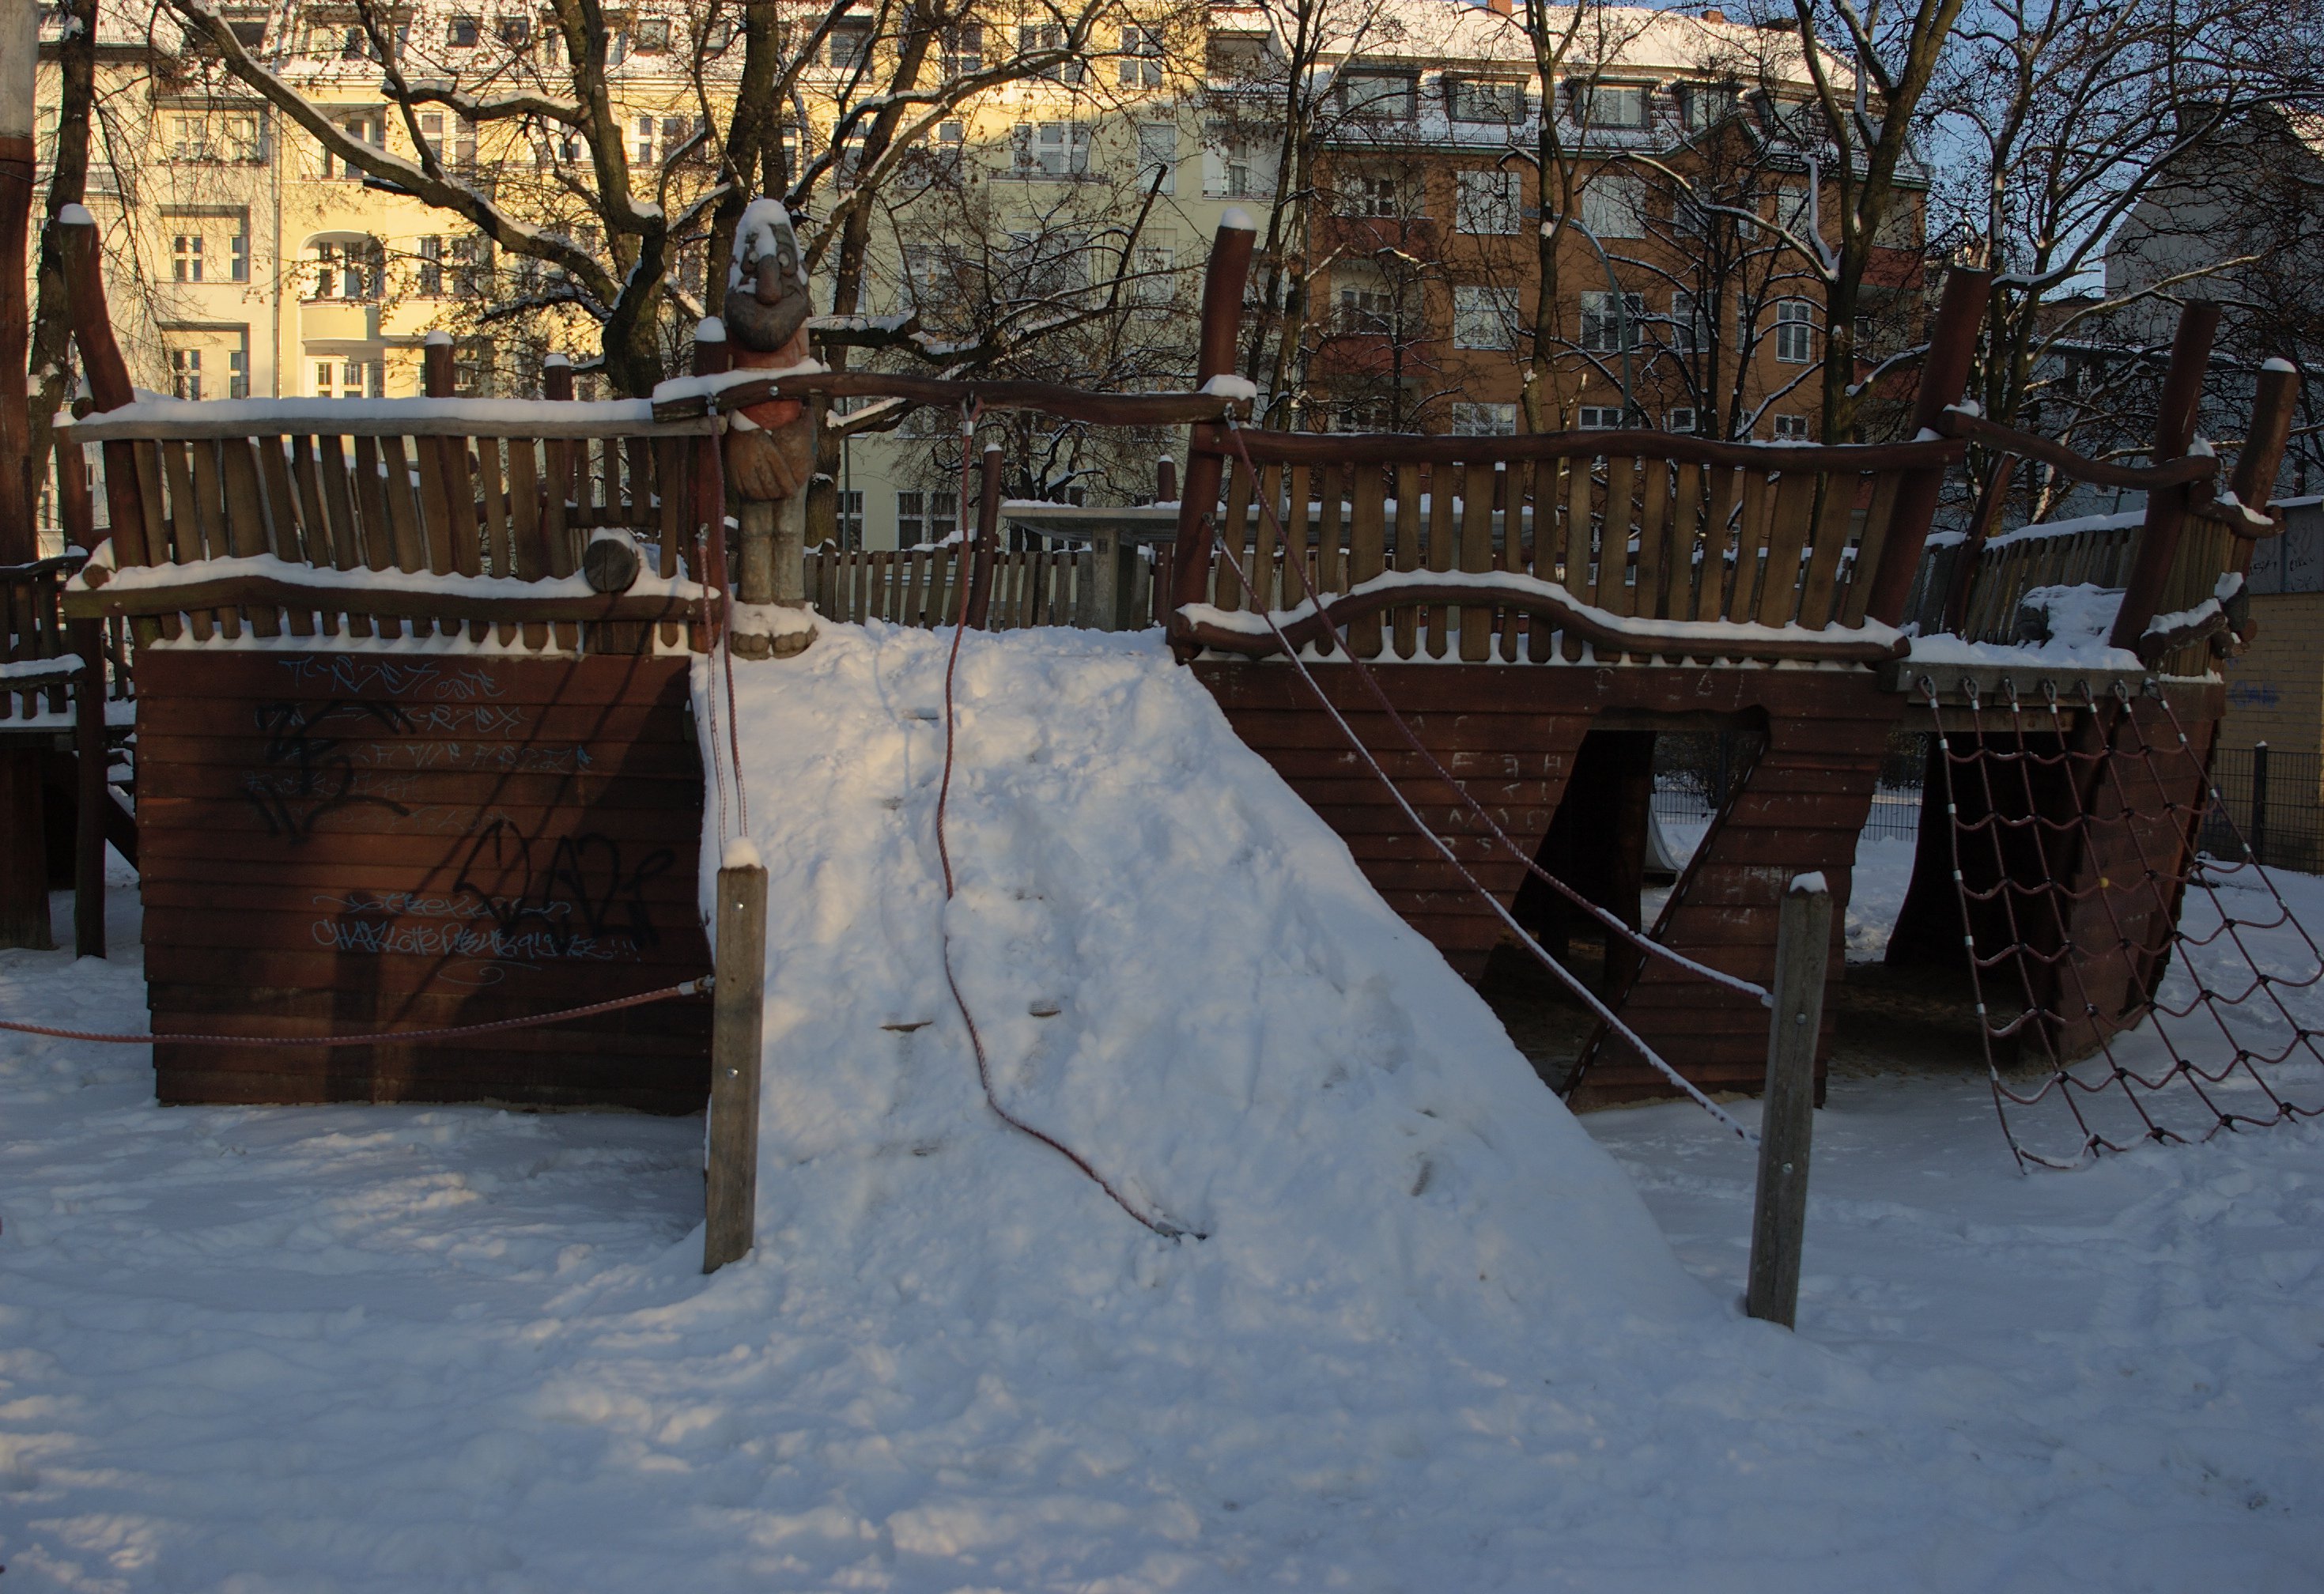
snow, winter, wood, ice, vehicle, weather, season, rawtherapee, germany, deutschland, berlin, pentax, 20mm, 2010, lenstagged, steffenzahn, guessedberlin, k100d, justpentax, iamflickr, cosina, voigtlander, skopar, colorskopar, cv20, colorskopar20mmf35slii, 20mmf35slii, voigtlander20mm, cv2035, skopar20mmf35, gwbhenry, cosinavoigtl nder, cosinavoigtl ndercolorskopar20mmf35, voigtl nder20mmf35colorskoparslii, voigtl nder20mmf35